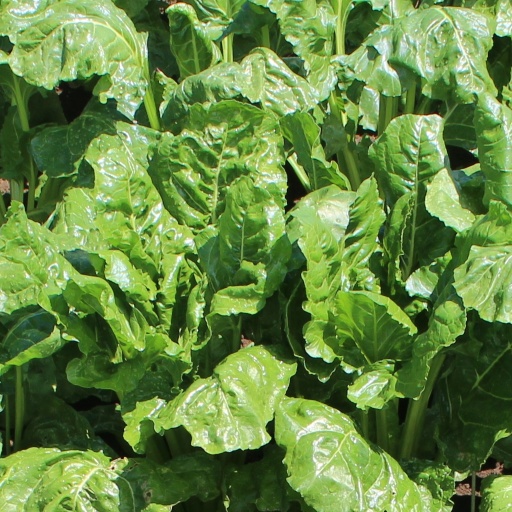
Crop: sugar beet